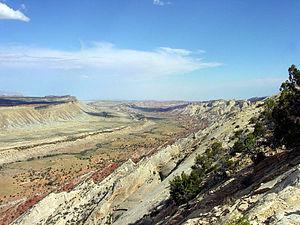
Le Waterpocket Fold est le nom d’une zone géologique qui s’étend à l’intérieur du parc national de Capitol Reef dans l’état américain de l’Utah.